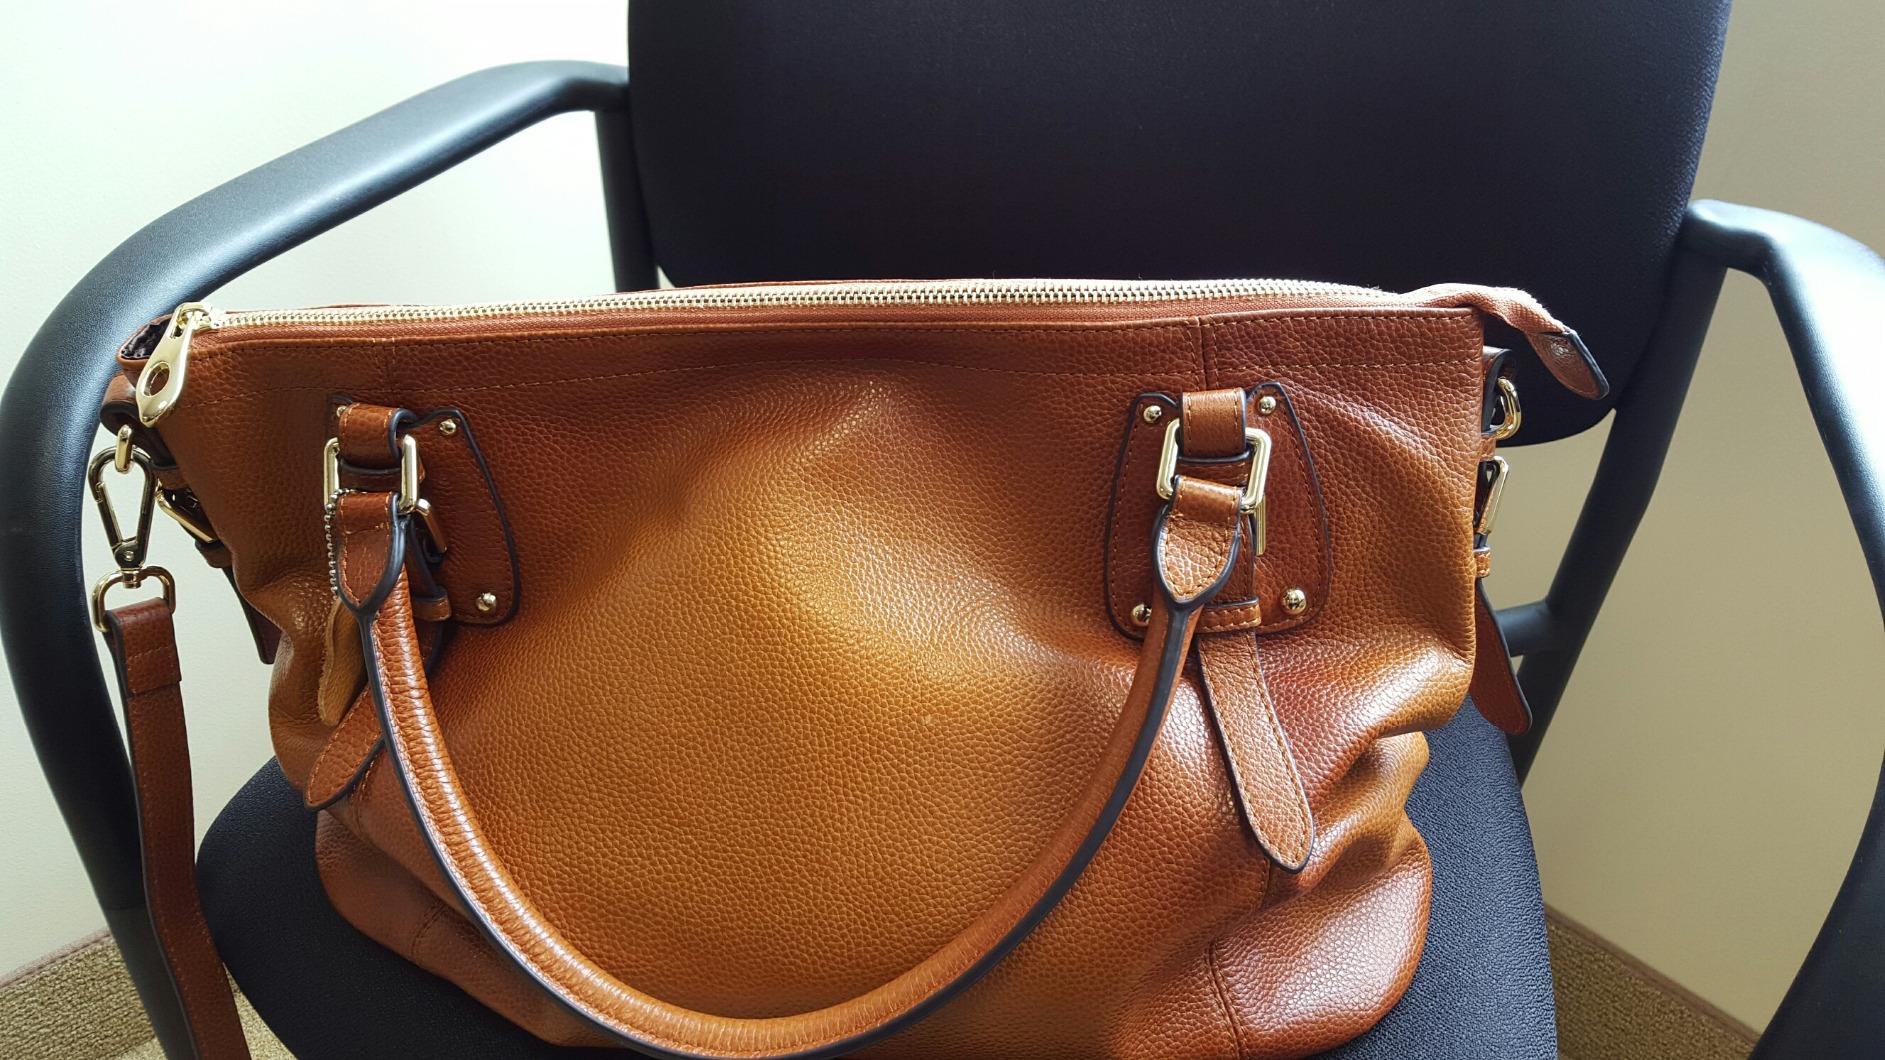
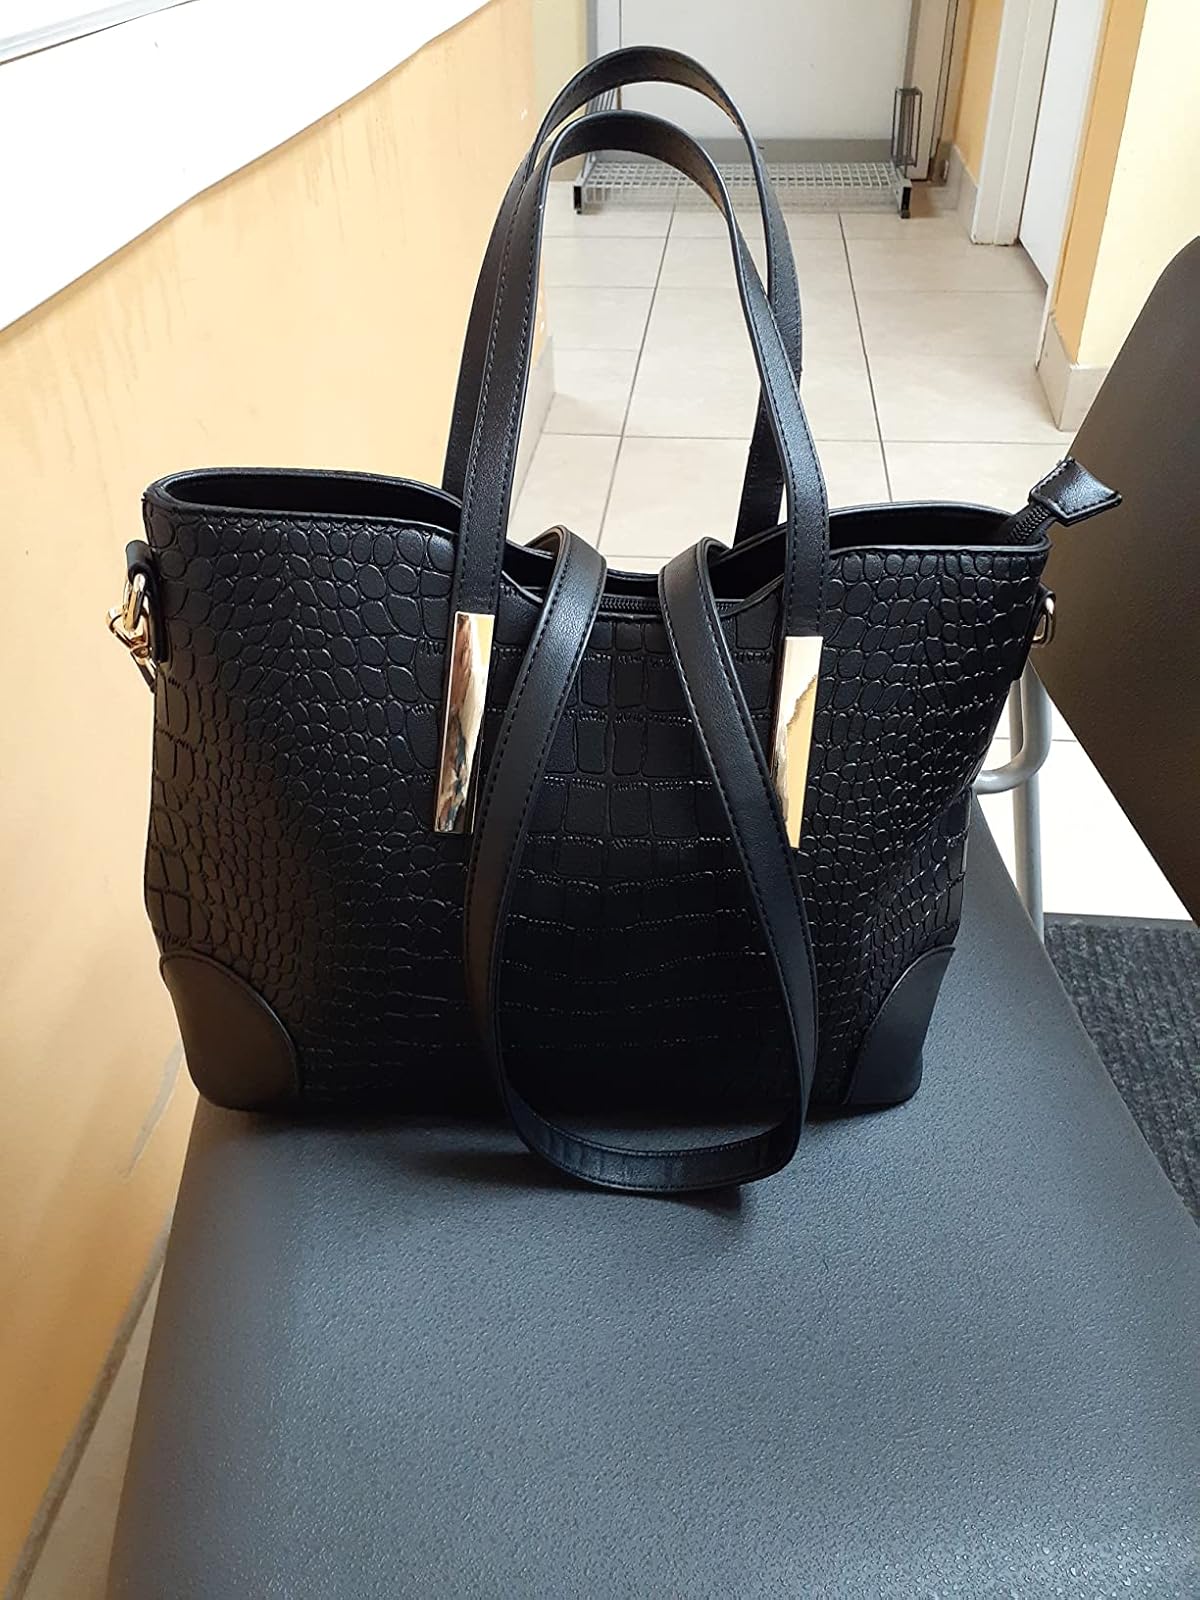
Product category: accessories_handbag
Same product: no